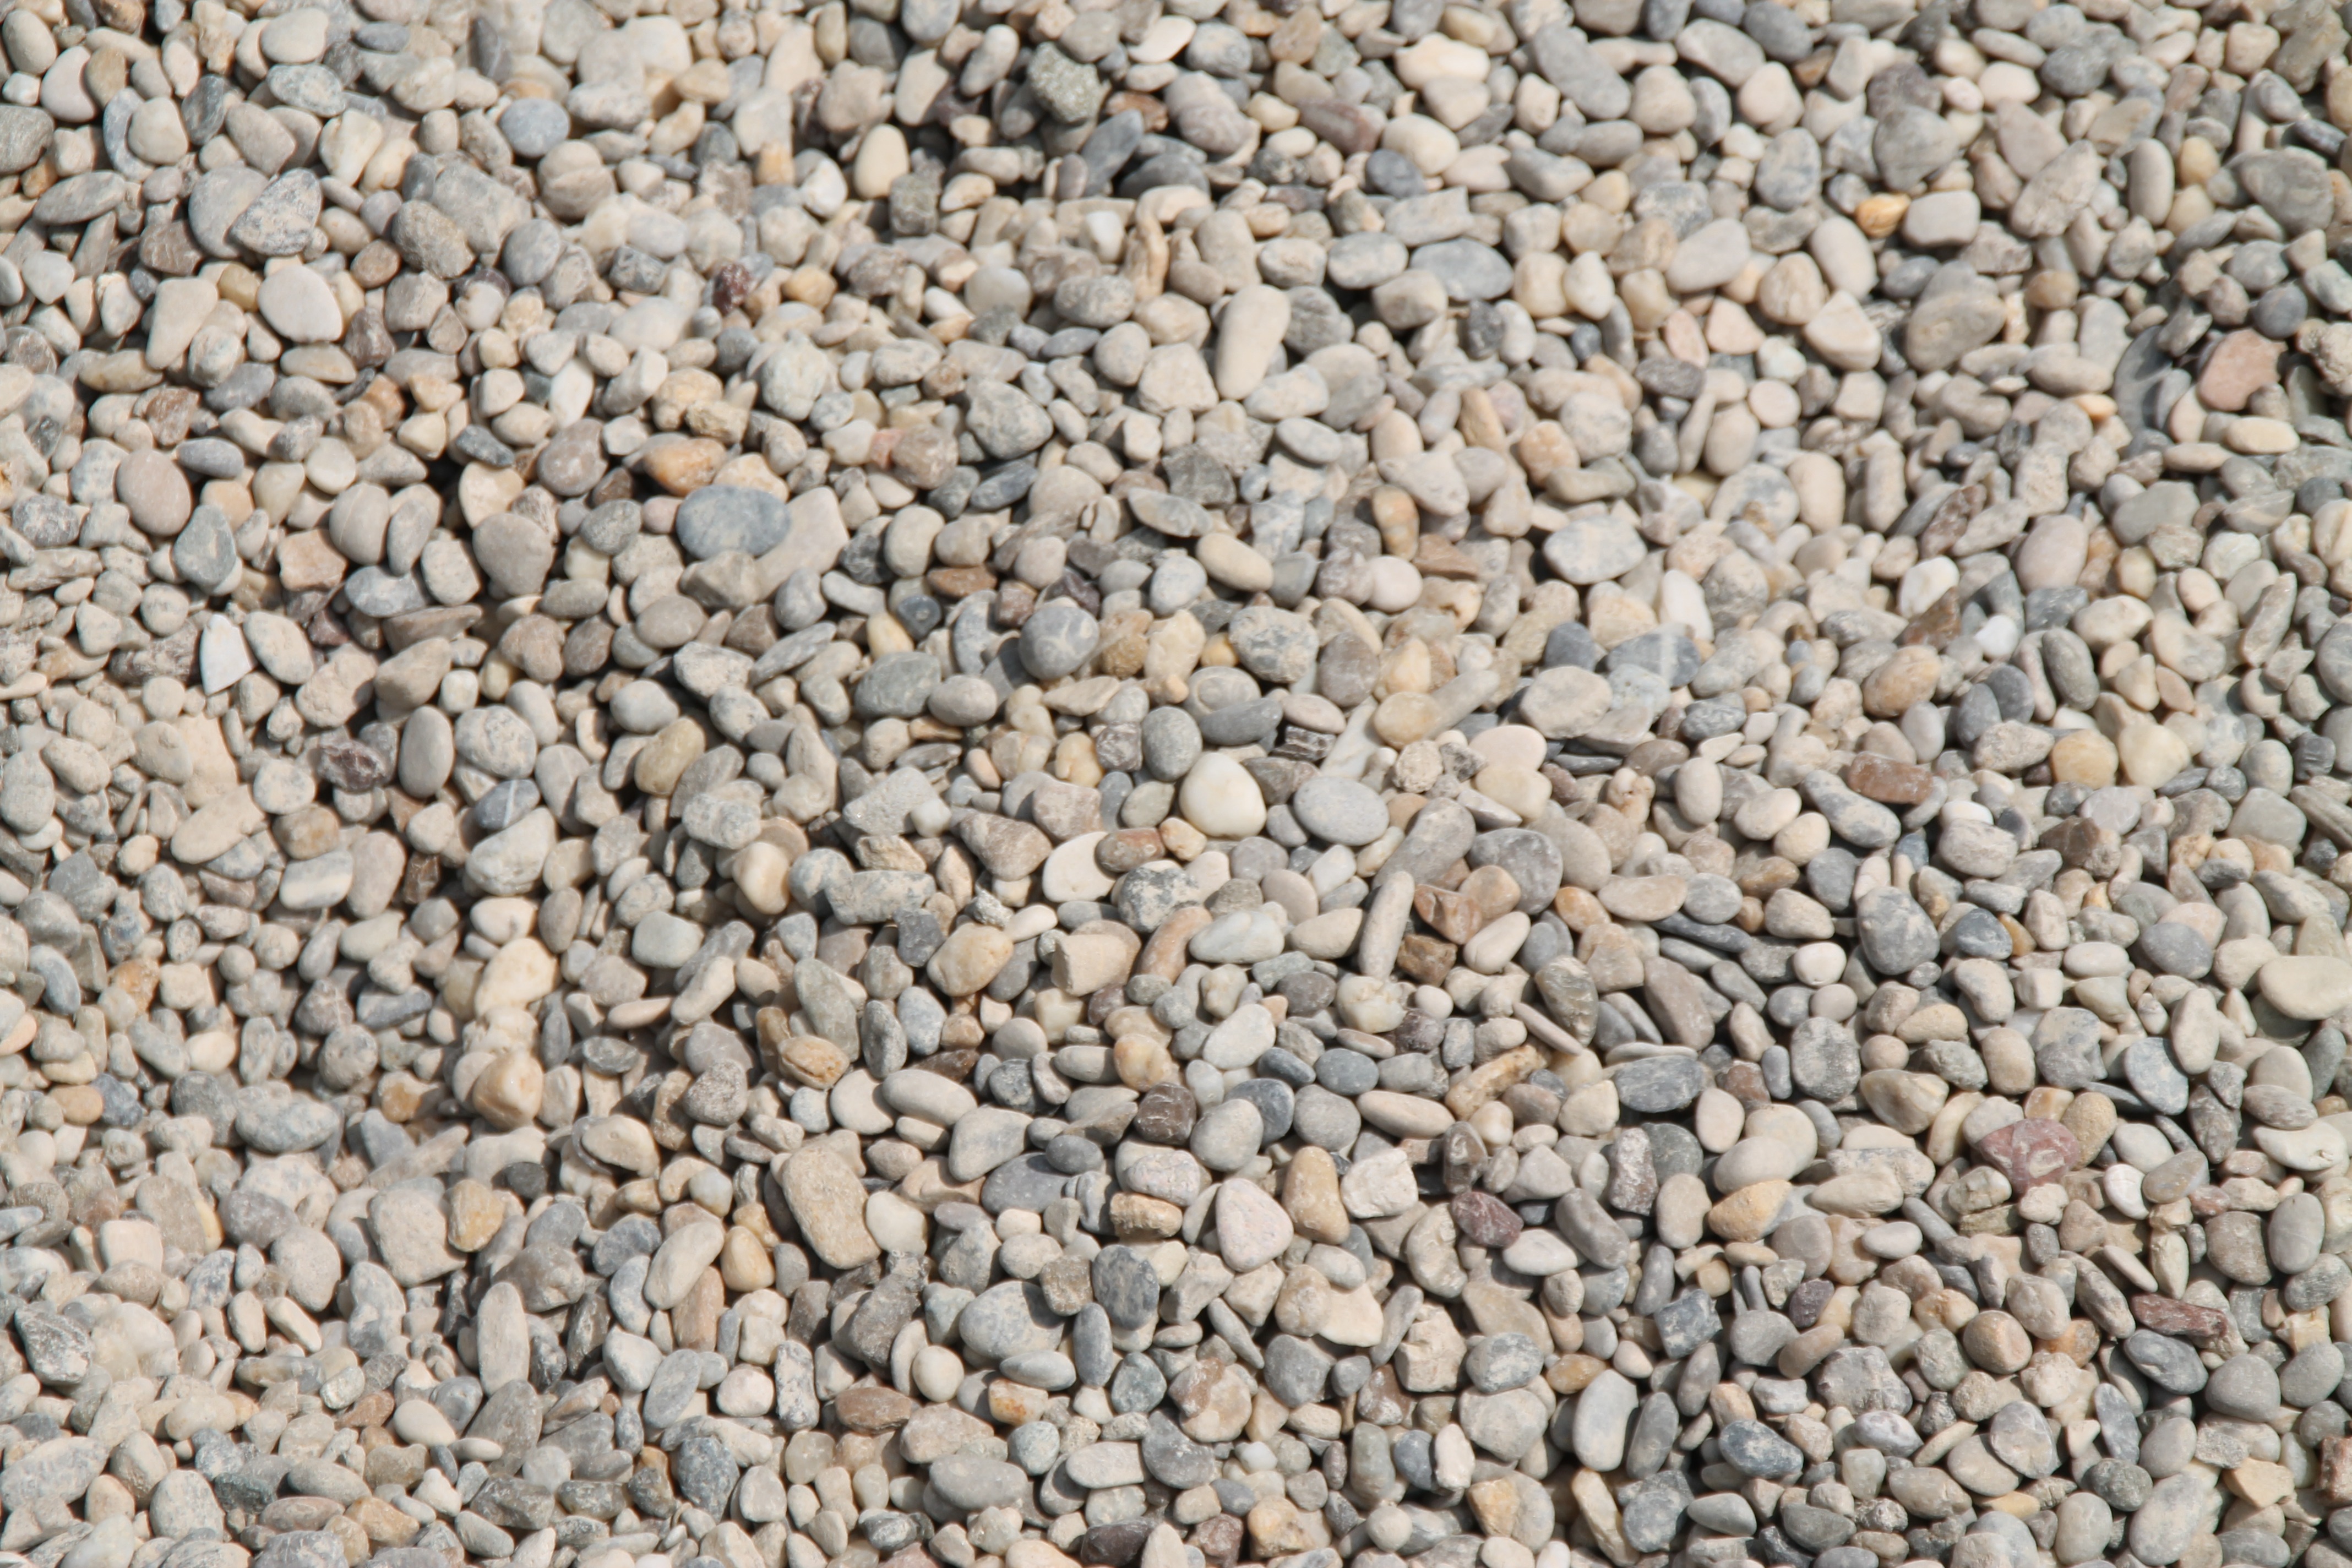
sand, rock, floor, wall, asphalt, pebble, soil, stone wall, material, stones, rubble, gravel, pebbles, flooring, plump